Ulama

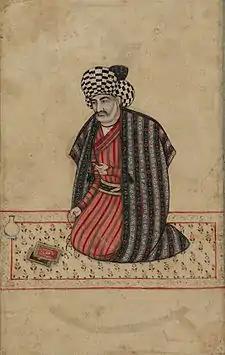
Iranian Shaykh ul-Islam Mohammad-Baqer Majlesi (1627–1699)

In Iran, a period of political instability began with the collapse of the Safavid reign after shah Sultan Husayns death in 1722. In the light of the discontinuity and fragmentation of the central government, two social groups maintained continuity and, consequently, rose in power: Tribal chieftains established, amongst others, the Khanates of the Caucasus, the Afsharid and Zand dynasties. The second group who benefitted from the weakness of the central authority was the Shi'a ulama. According to Garthwaite (2010), "the ulama constituted one institution that not only provided continuity, but gradually asserted its role over and against royal authority." A process of change began which continued throughout the 19th century and into the present.